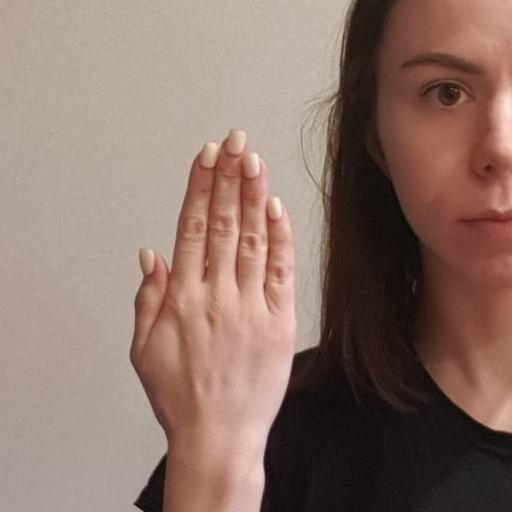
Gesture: stop_inverted